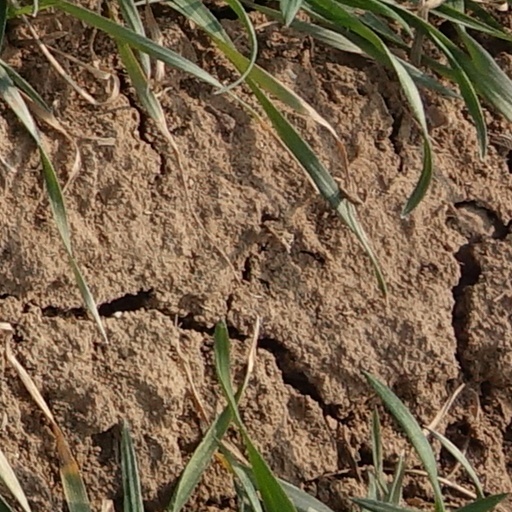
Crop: wheat